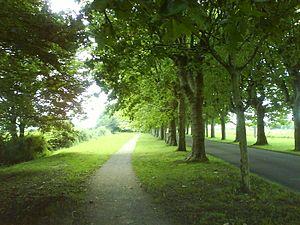
Allée des platanes
Varennes-le-Grand est une commune française située dans le département de Saône-et-Loire en région Bourgogne-Franche-Comté.